USS Neosho (AO-143)

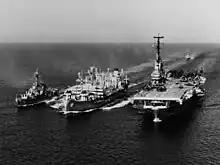
USS "Neosho" refueling USS "Lake Champlain" and USS "Purdy" in the Mediterranean Sea, 20 October 1955

"Neosho" entered service at Norfolk, Virginia, in the United States Atlantic Fleet on 8 December 1954. A unit of Service Forces, Atlantic Fleet, she operated along the United States East Coast and in the Caribbean until 7 September 1955, when she got underway for her first Mediterranean deployment.